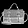
Label: Bag